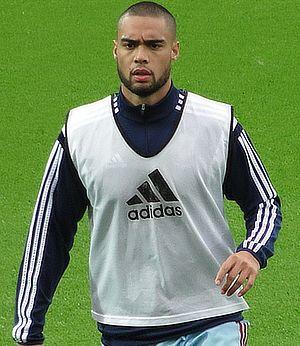
Winston Reid, né le 3 juillet 1988 à North Shore City, est un footballeur international néo-zélandais jouant au poste de défenseur au Sporting de Kansas City, en prêt de West Ham United.